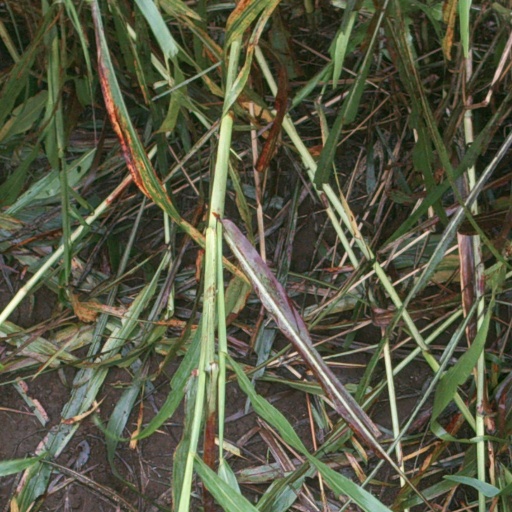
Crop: sorghum